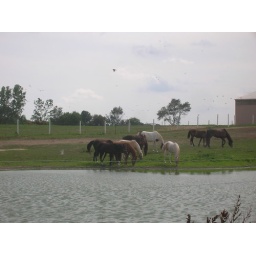
horses i didn't see all the bird in the backround but i think it is kinda cool